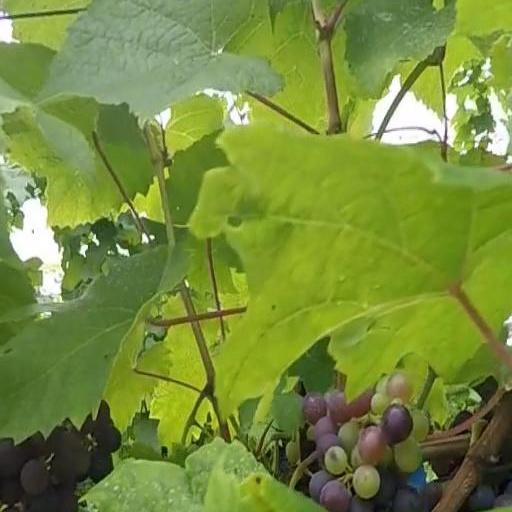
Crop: grape